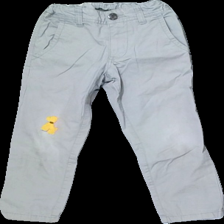
View: front
Type: Trousers
Category: Children
Brand: Not in the list
Brand text on label: unted colors of benetton
Colors: Grey, Yellow
Material: 100% Cotton
Pattern: Other
Cut: Regular
Size: 110
Season: All
Holes: Minor
Damage: hole
Damage location: middle left
Price range: <50
Recommended usage: Recycle
Description: grey trousers with patch
Comment: washed out